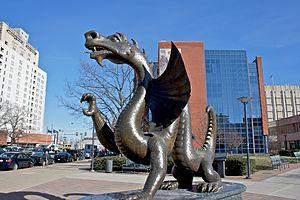
L’université Drexel est une institution universitaire d'enseignement et de recherche située à Philadelphie, en Pennsylvanie, aux États-Unis. L'école fut fondée en 1891 par Anthony J. Drexel, un célèbre financier et philanthrope.